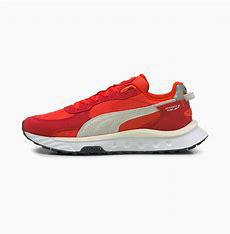
Brand: Puma
Model: Wild Rider